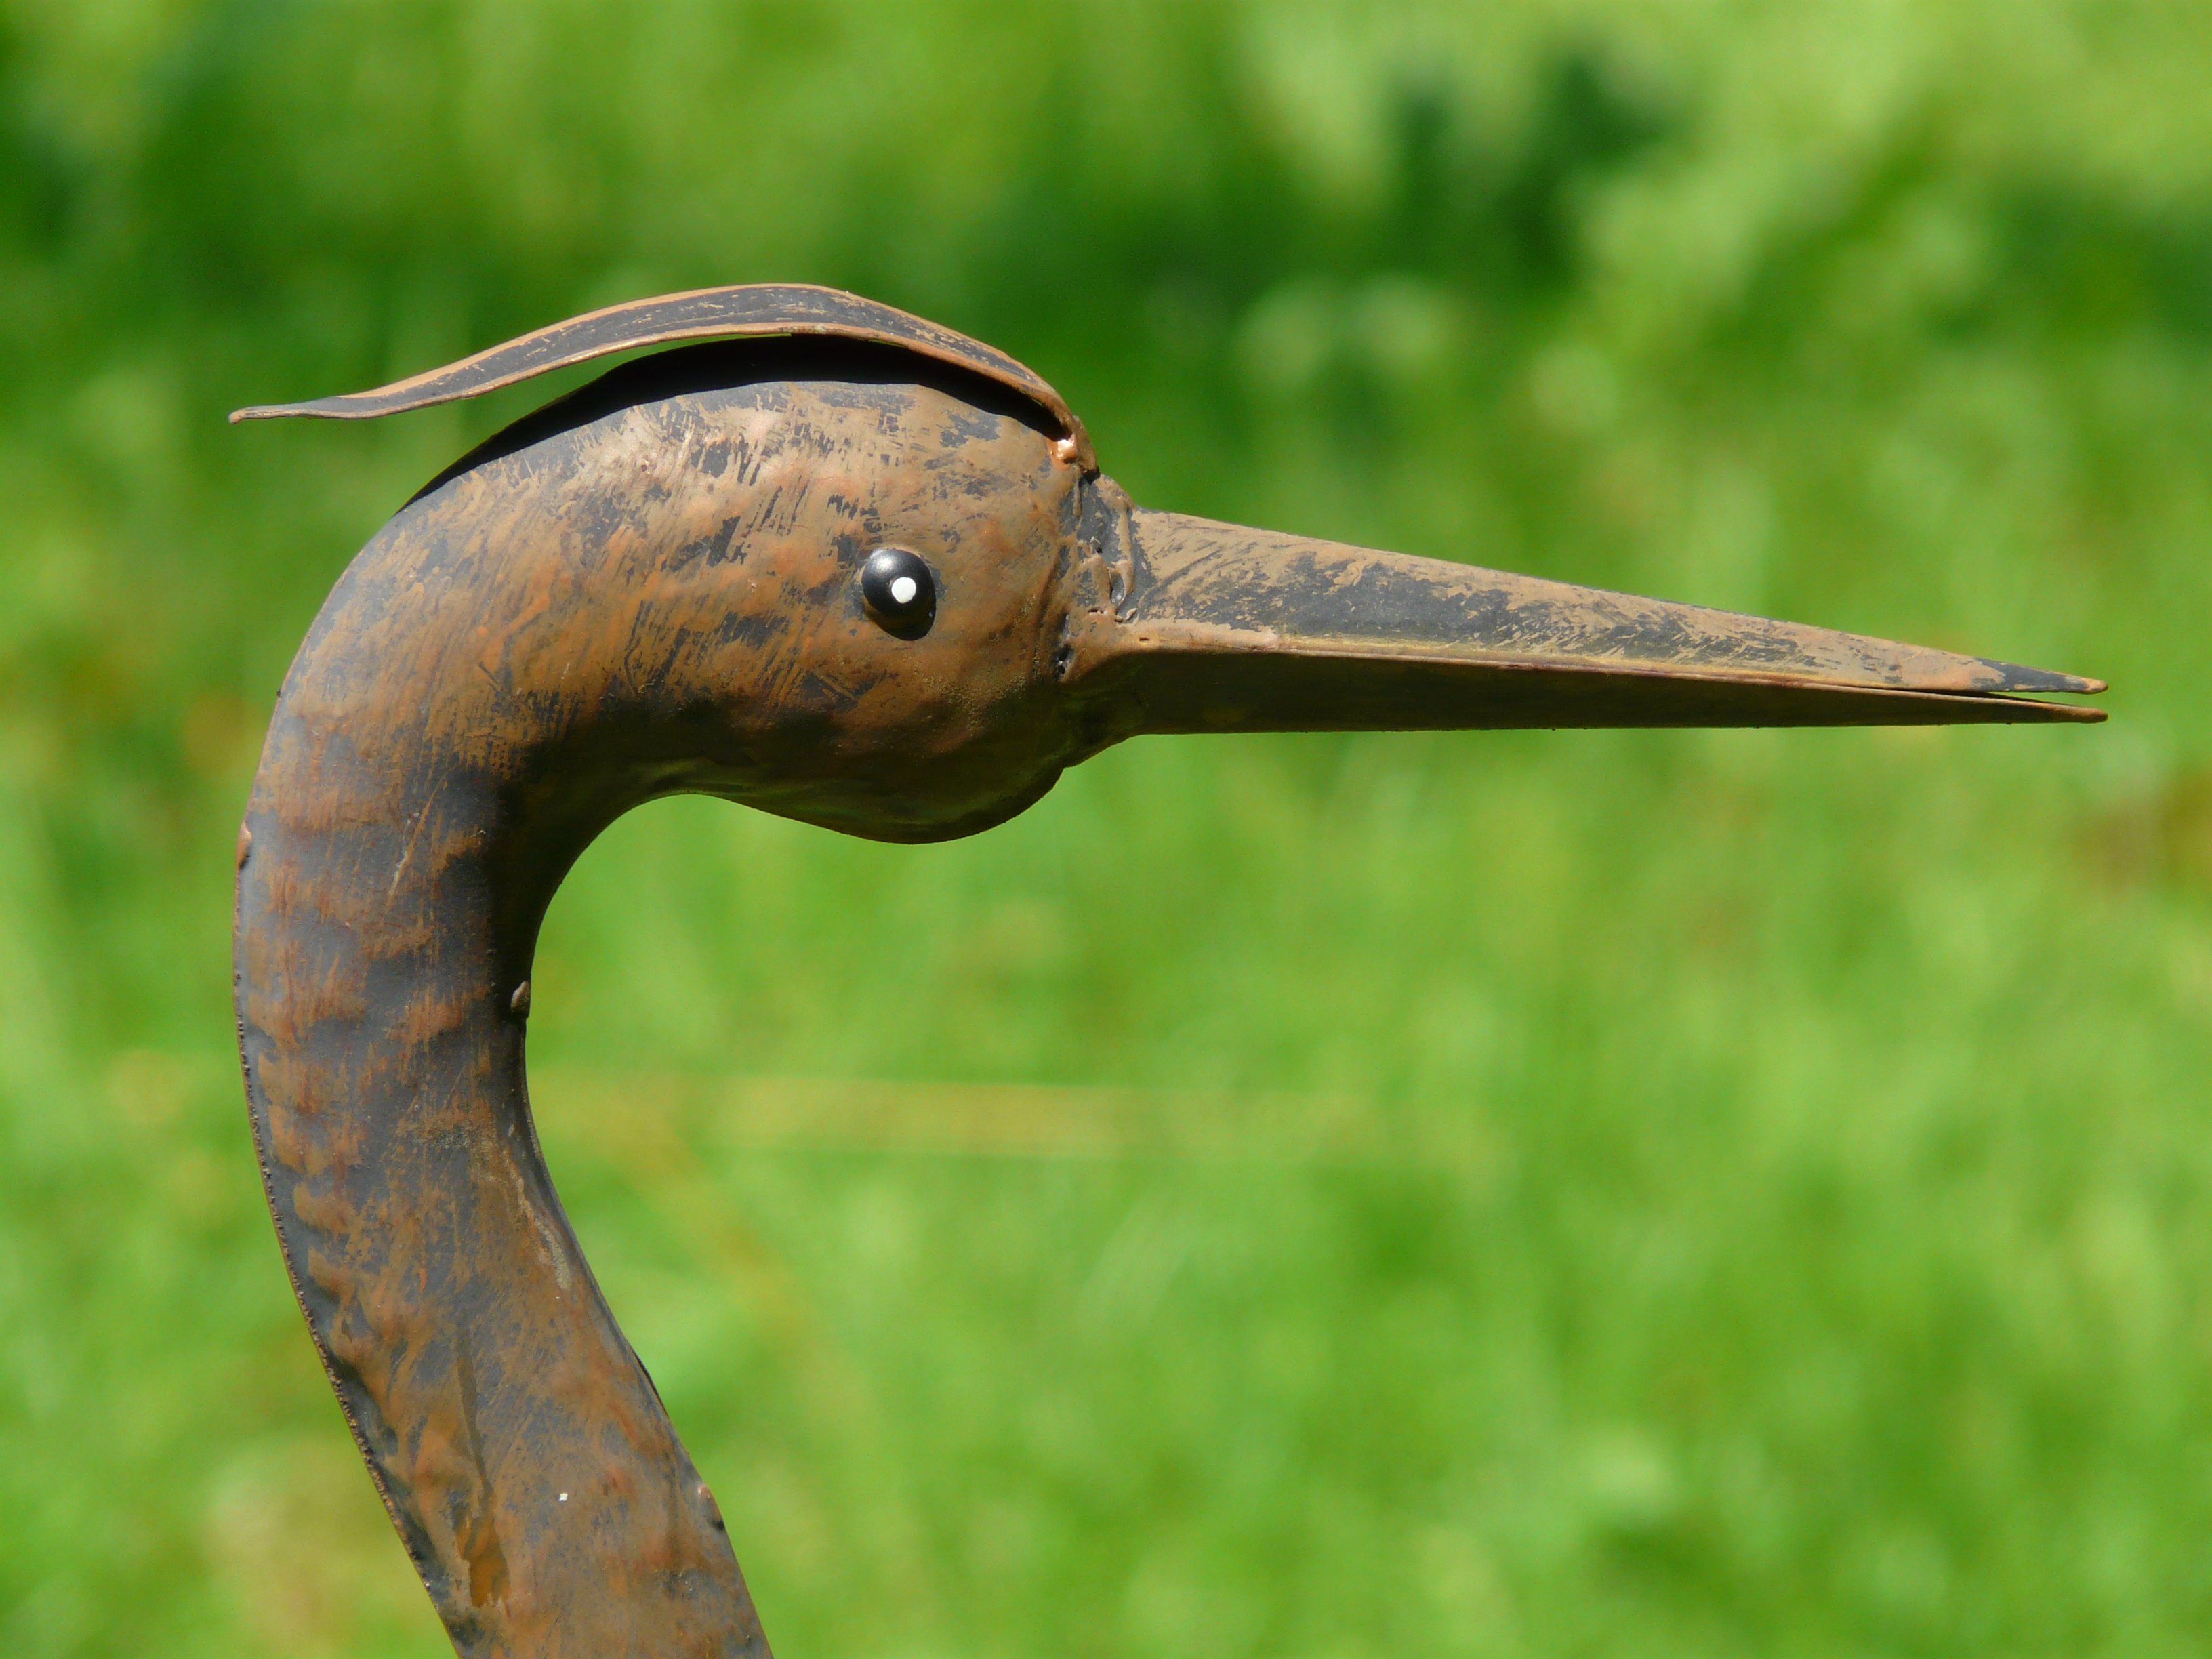
bird, wildlife, horn, beak, macro, metal, close, fauna, invertebrate, figure, copper, head, heron, metalworking